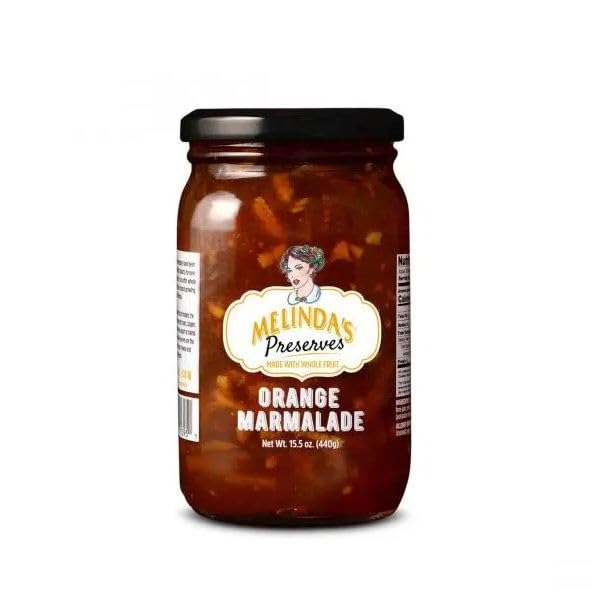
Item Name: MELINDA'S WHOLE FRUIT PRESERVES ORANGE MARMALADE 15.5 oz
Bullet Point: Chunks of fresh orange with rind makes the perfect marmalade to serve with toast, bagels and scones. Try flavoring your yogurt or blend into a smoothie. Melinda’s Preserves are the perfect way to elevate your cheese and charcuterie boards.
Value: 15.5
Unit: Ounce

Price: 9.07